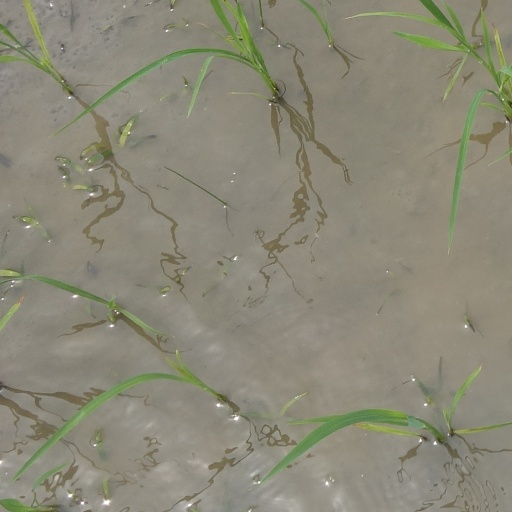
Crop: rice